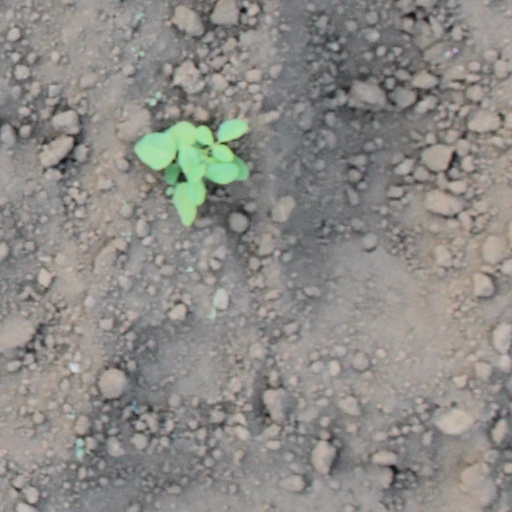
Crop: soybean